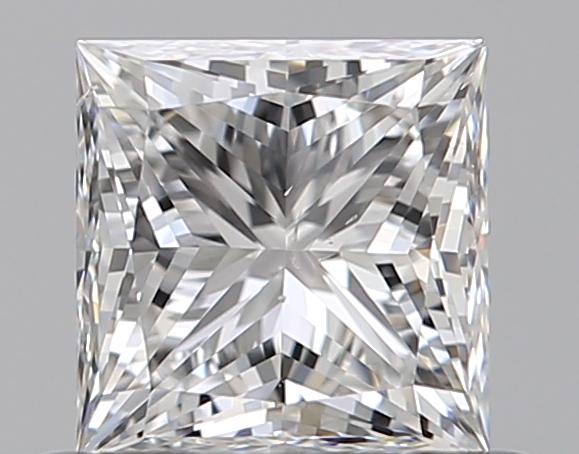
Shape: princess
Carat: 0.65
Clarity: SI1
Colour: E
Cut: EX
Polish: EX
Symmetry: VG
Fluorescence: N
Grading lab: GIA
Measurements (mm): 4.71 x 4.63 x 3.37